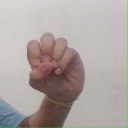
अक्षर: उ